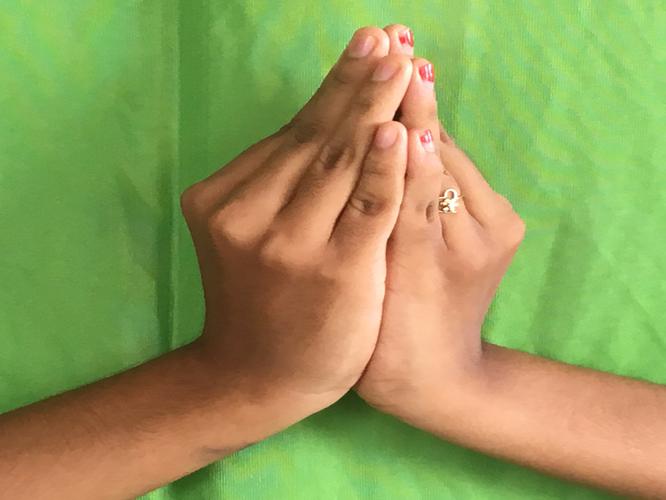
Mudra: Kapotham
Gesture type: double_hand